Drač County

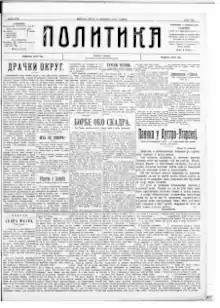
Front page of Politika of November 29, 1912 with information about establishing of Durrës County

The army of the Kingdom of Serbia retreated from Durrës in April 1913 under pressure of the naval fleet of Great Powers, but it remained in other parts of Albania for the next two months.